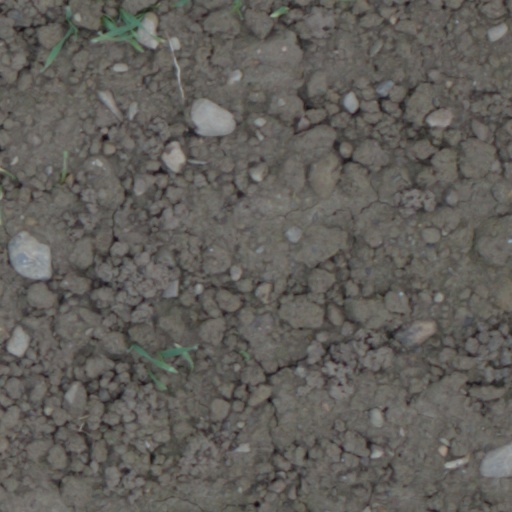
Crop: wheat